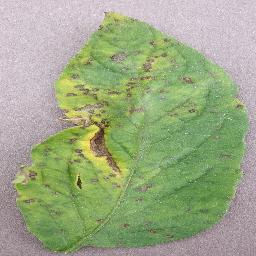
Label: Tomato___Septoria_leaf_spot